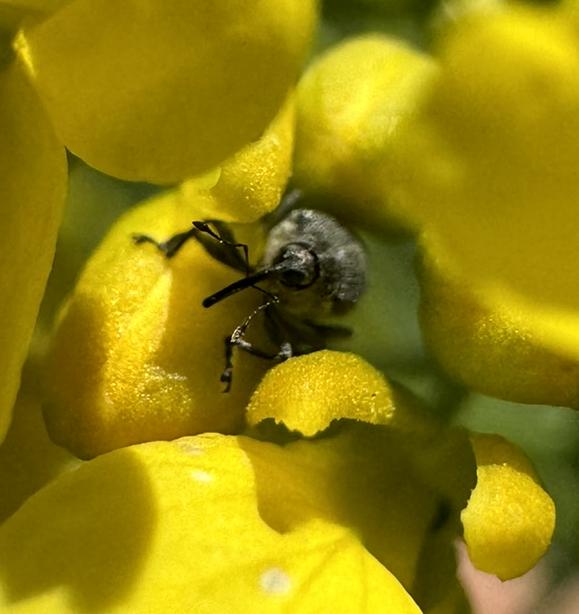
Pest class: Cabbage_seedpod_weevil